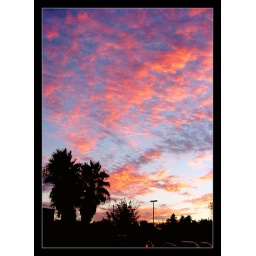
The sky at sunset across from my old house in Harlingen.